Edmonton Oilers

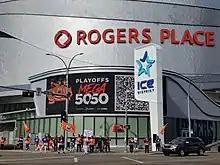
Fans outside Rogers Place during the first round of the 2022 Stanley Cup playoffs.

In the 2021–22 season, the Oilers finished with a 49–27–6 record, their first 40-win season since 2017. McDavid had a career-high 123 points, as the Oilers clinched second place in the Pacific Division. The Oilers faced the Los Angeles Kings in the first round of the 2022 Stanley Cup playoffs. After struggling at first, the Oilers managed to cling on and win an extremely close series with a shutout in game 7 to advance to the second round. There, they faced their provincial rival, the Calgary Flames for the first time since 1991. The series was a tight battle, leading to the Oilers triumphing over the Flames in five games. The series was a part of the iconic Battle of Alberta, which is known for its excessive amount of high-scoring games and brutality. The Oilers advanced to the conference finals for the first time since 2006 where they were swept in four games by the eventual Stanley Cup champion Colorado Avalanche.